Bernard Hinault

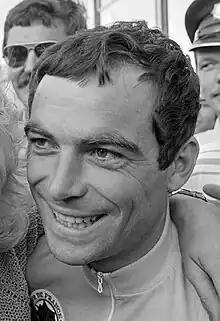
Black-and-white photograph of Hinault's face, smiling

The Tour de France was again a two-way battle between Hinault and Zoetemelk. In the prologue, Hinault was fourth, on the same time as the Dutchman. The mountain stages started immediately thereafter, with Hinault winning the mountain time trial on stage 2, taking over the yellow jersey. He also won the next stage into Pau. The team time trial on stage4 again went Zoetemelk's way, as his Mercier team took back 41 seconds on Hinault's Renault squad. Zoetemelk now was only 12 seconds behind Hinault. On stage 8, in another team time trial, Renault fared much better, and Hinault extended his advantage to 1:18 minutes. The next day however, on a stage containing cobbled sections, Hinault suffered two punctures, losing almost four minutes and the race lead to Zoetemelk. He took back 36 seconds on the time trial in Brussels on stage 11 before regaining the race lead after another time trial, uphill to Avoriaz on stage 15. At this stage, he led Zoetemelk by 1:48 minutes, with third-placed Kuiper already more than 12 minutes behind. Hinault gained another minute on stage 16, before Zoetemelk regained 47 seconds up Alpe d'Huez three days later. The final time trial of the Tour went Hinault's way once again, extending his advantage by a further 69 seconds. He also took the next stage in a slightly uphill sprint finish. On the final stage towards the Champs-Élysées in Paris, traditionally a ceremonious affair without attacks, Zoetemelk and Hinault broke away, with both gapping the field and Hinault taking another stage victory. Zoetemelk finished 3:07 minutes behind Hinault, but then had ten minutes added to his time for failing a doping test. The next finisher, Joaquim Agostinho, was almost half an hour behind the winner.